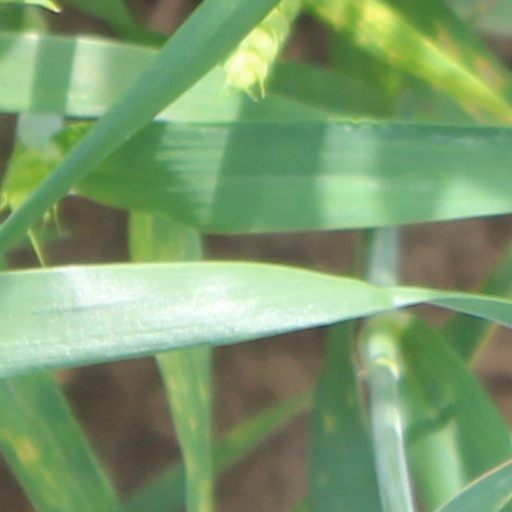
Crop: wheat